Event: Typhoon Ruby
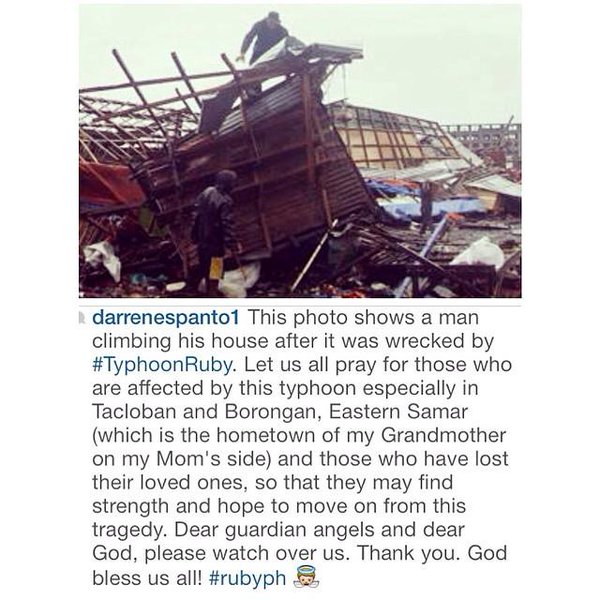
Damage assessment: damage